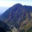
Label: mountain